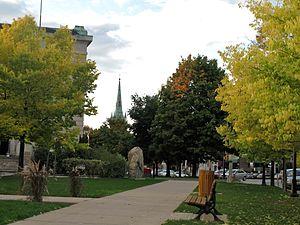
Liste des parcs municipaux de Trois-Rivières, par secteurs de la ville, en ordre alphabétique :
Le Platon de Trois-Rivières est une esplanade naturelle située face au fleuve Saint-Laurent, en Mauricie, au Québec.